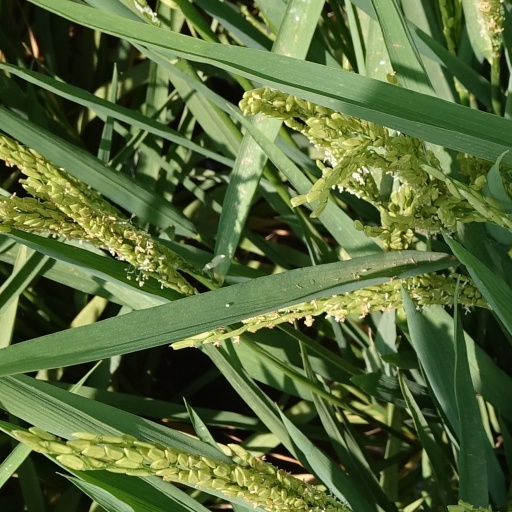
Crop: rice